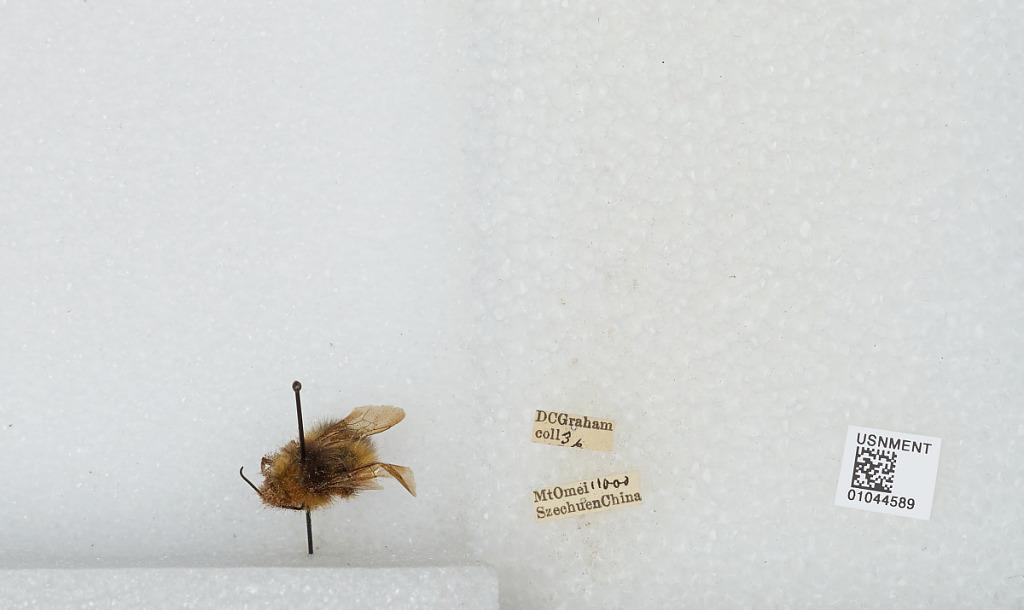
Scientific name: Bombus sp.
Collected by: D. Graham
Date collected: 1936--
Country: China
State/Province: Sichuan
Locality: Mt. Emei